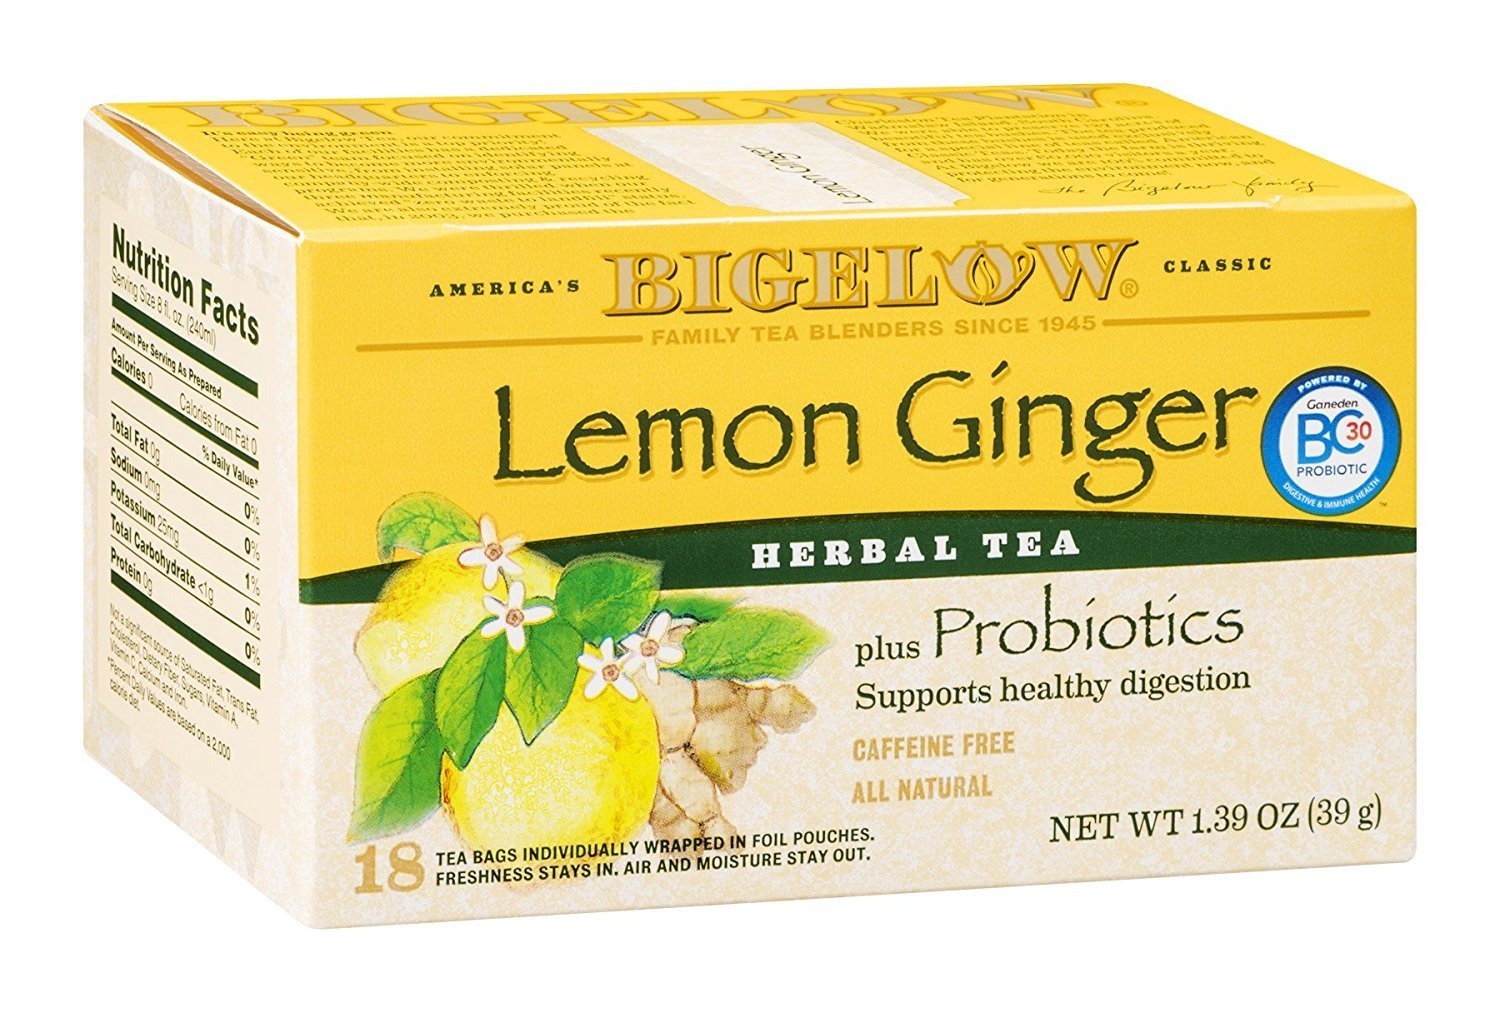
Item Name: Bigelow Lemon Ginger Herb Plus Probiotics - Case of 126
Bullet Point: Bigelow Lemon Ginger Herb Plus Probiotics (Pack Of 126)
Product Description: Bigelow Lemon Ginger Herb Plus Probiotics. Single bag in sealed packet. Supports Healthy Digestion. Gluten Free.
Value: 126.0
Unit: Count

Price: 3.49